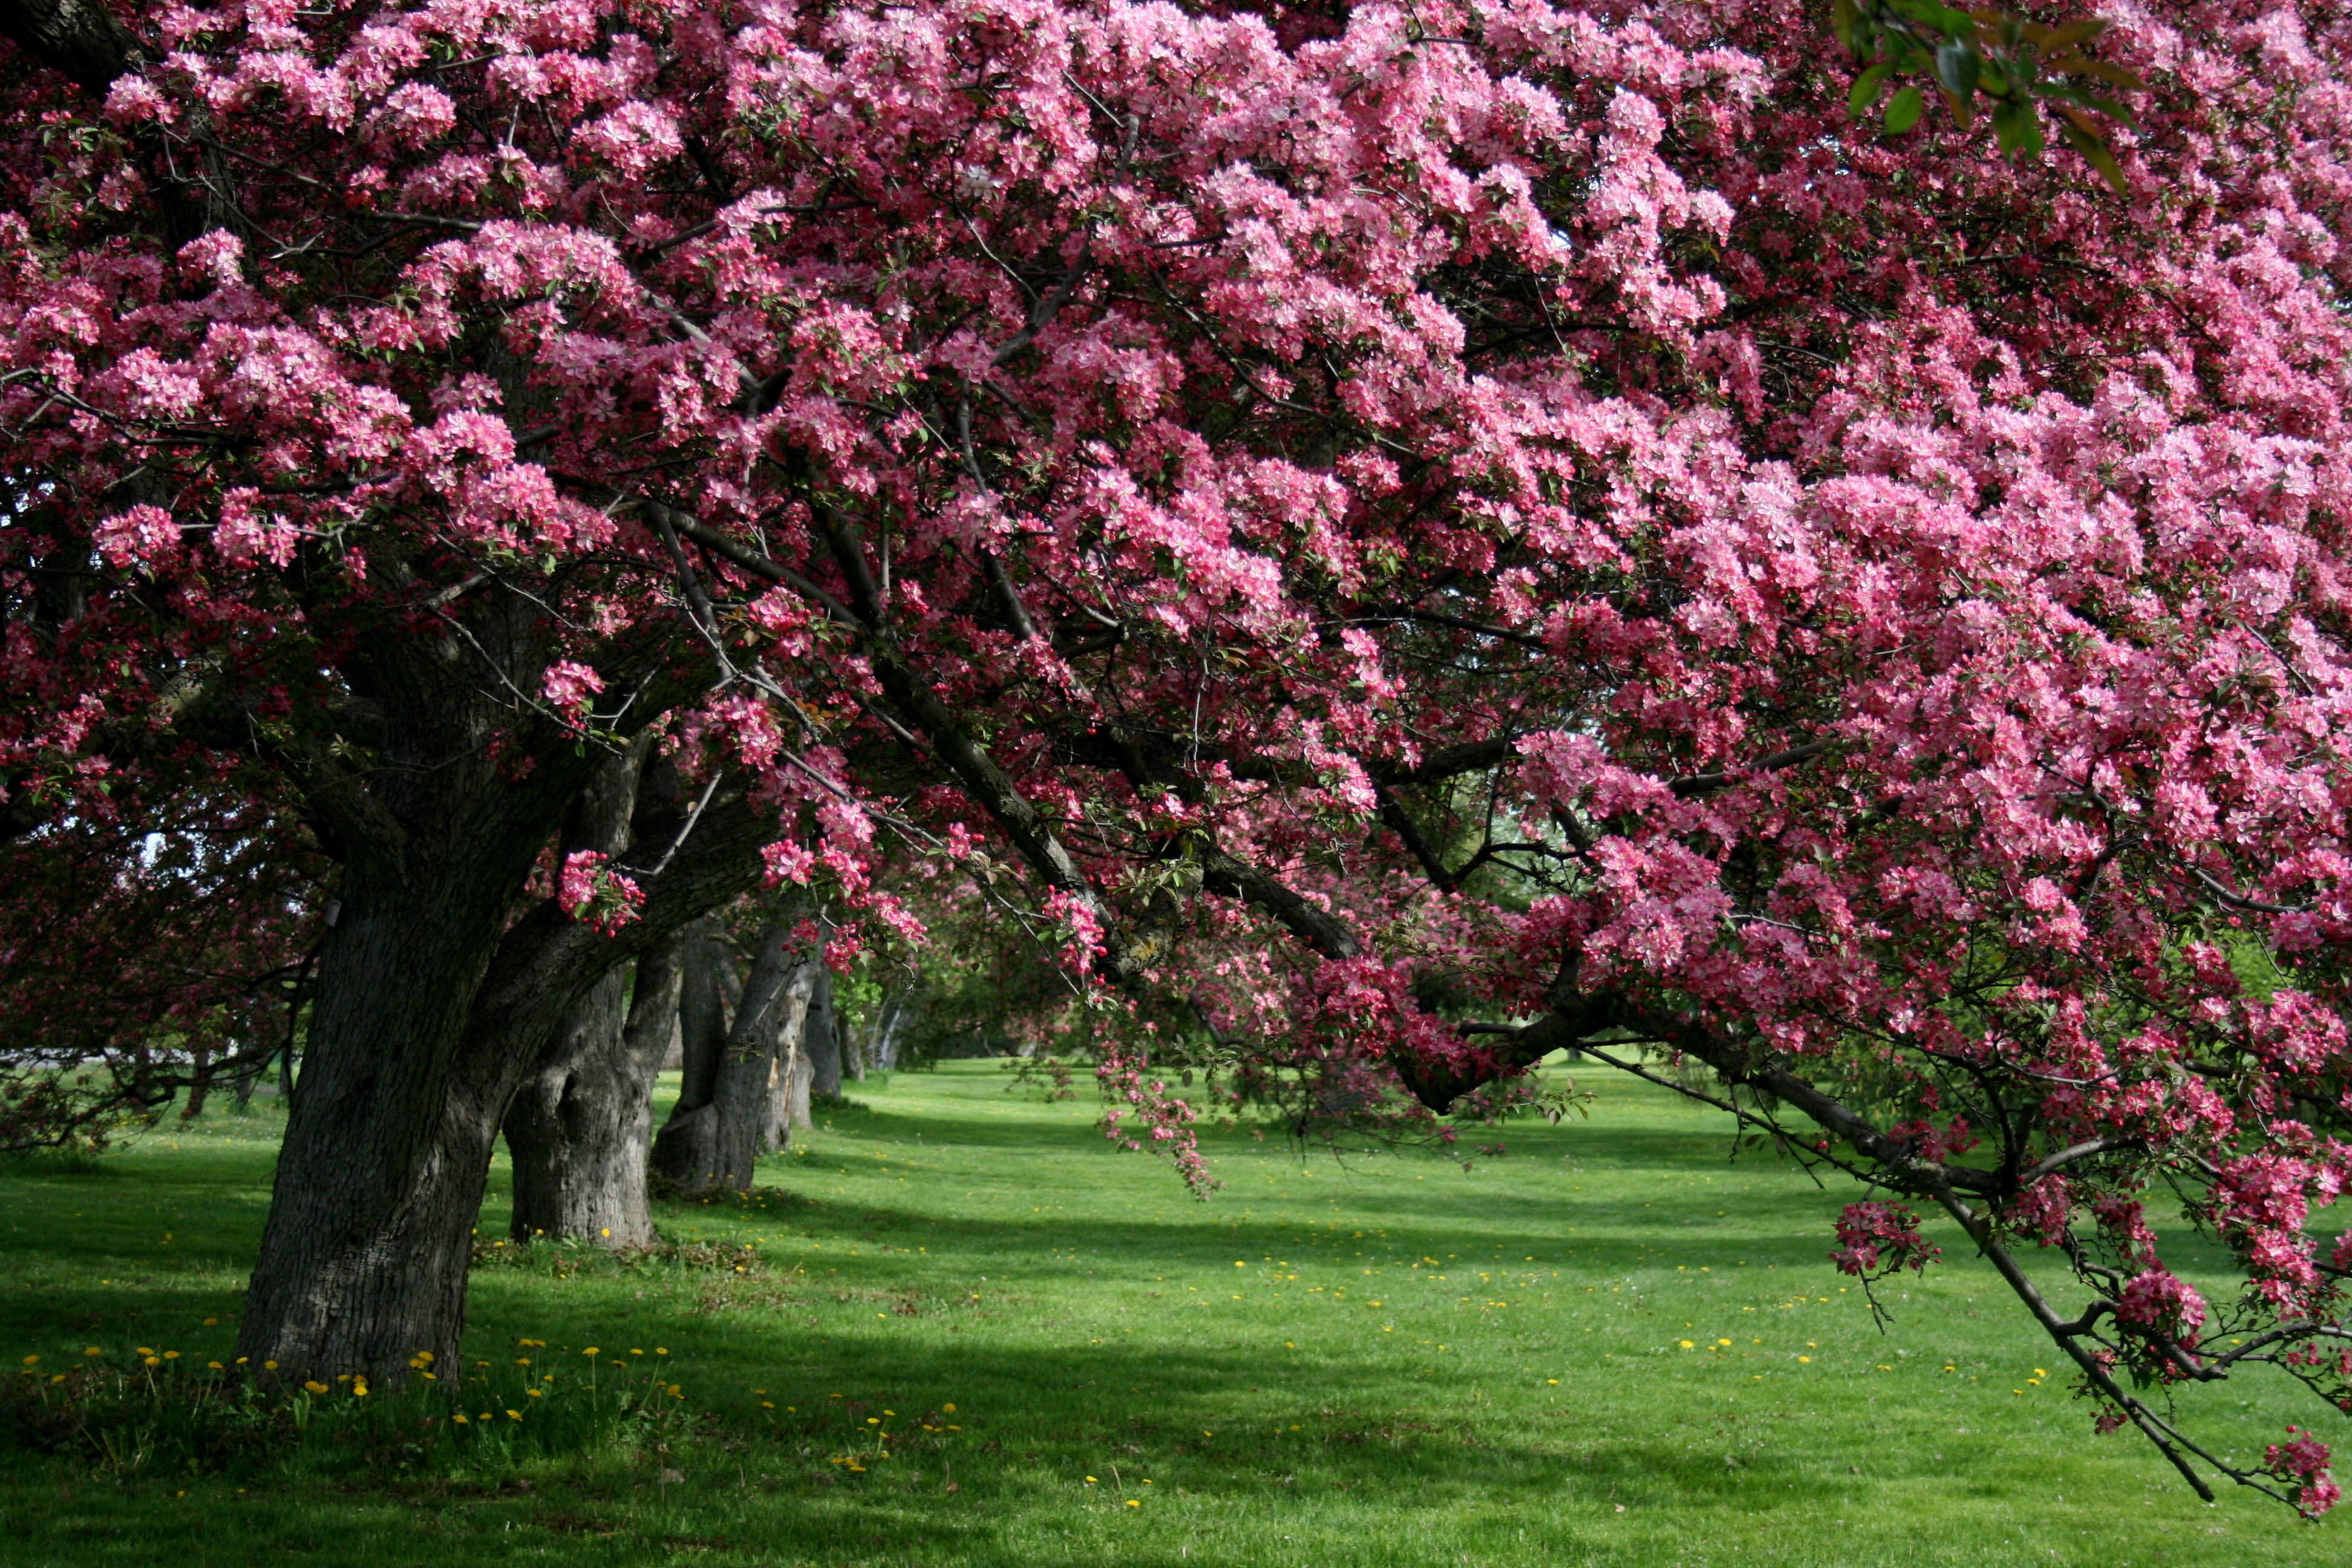
flower, plant, branch, petal, botany, natural landscape, tree, grass, flowering plant, shrub, groundcover, blossom, landscape, leisure, magenta, lawn, annual plant, plantation, landscaping, cherry blossom, garden, rose family, deciduous, subshrub, twig, plant stem, malus, prunus, rhododendron, park, grassland